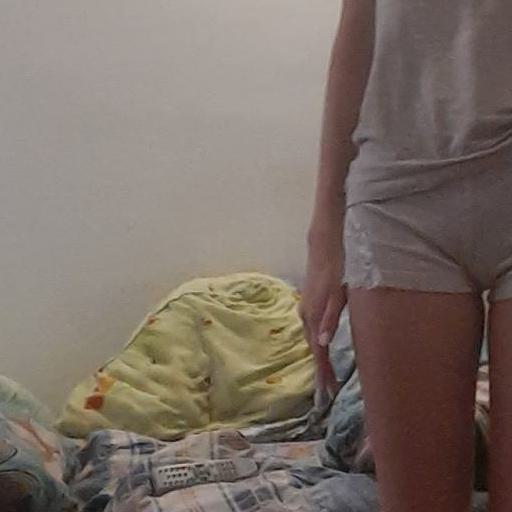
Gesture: no_gesture